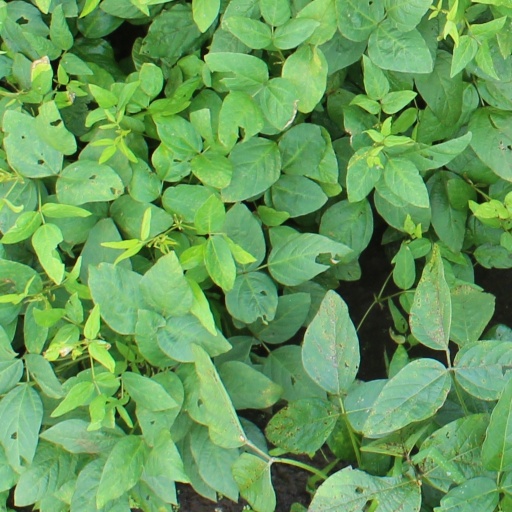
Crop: soybean